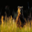
Label: bear